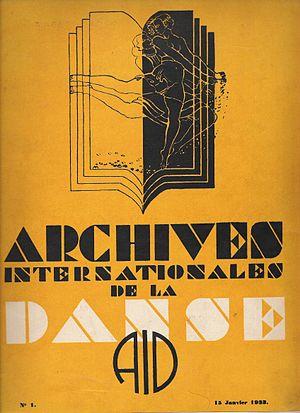
Les Archives internationales de la danse sont une ancienne association et une revue française du même nom, elle aussi disparue, fondée en 1932 par Rolf de Maré, en hommage aux Ballets suédois du début des années 1920 qu'il dirigea, et à son danseur et chorégraphe fétiche : Jean Börlin.